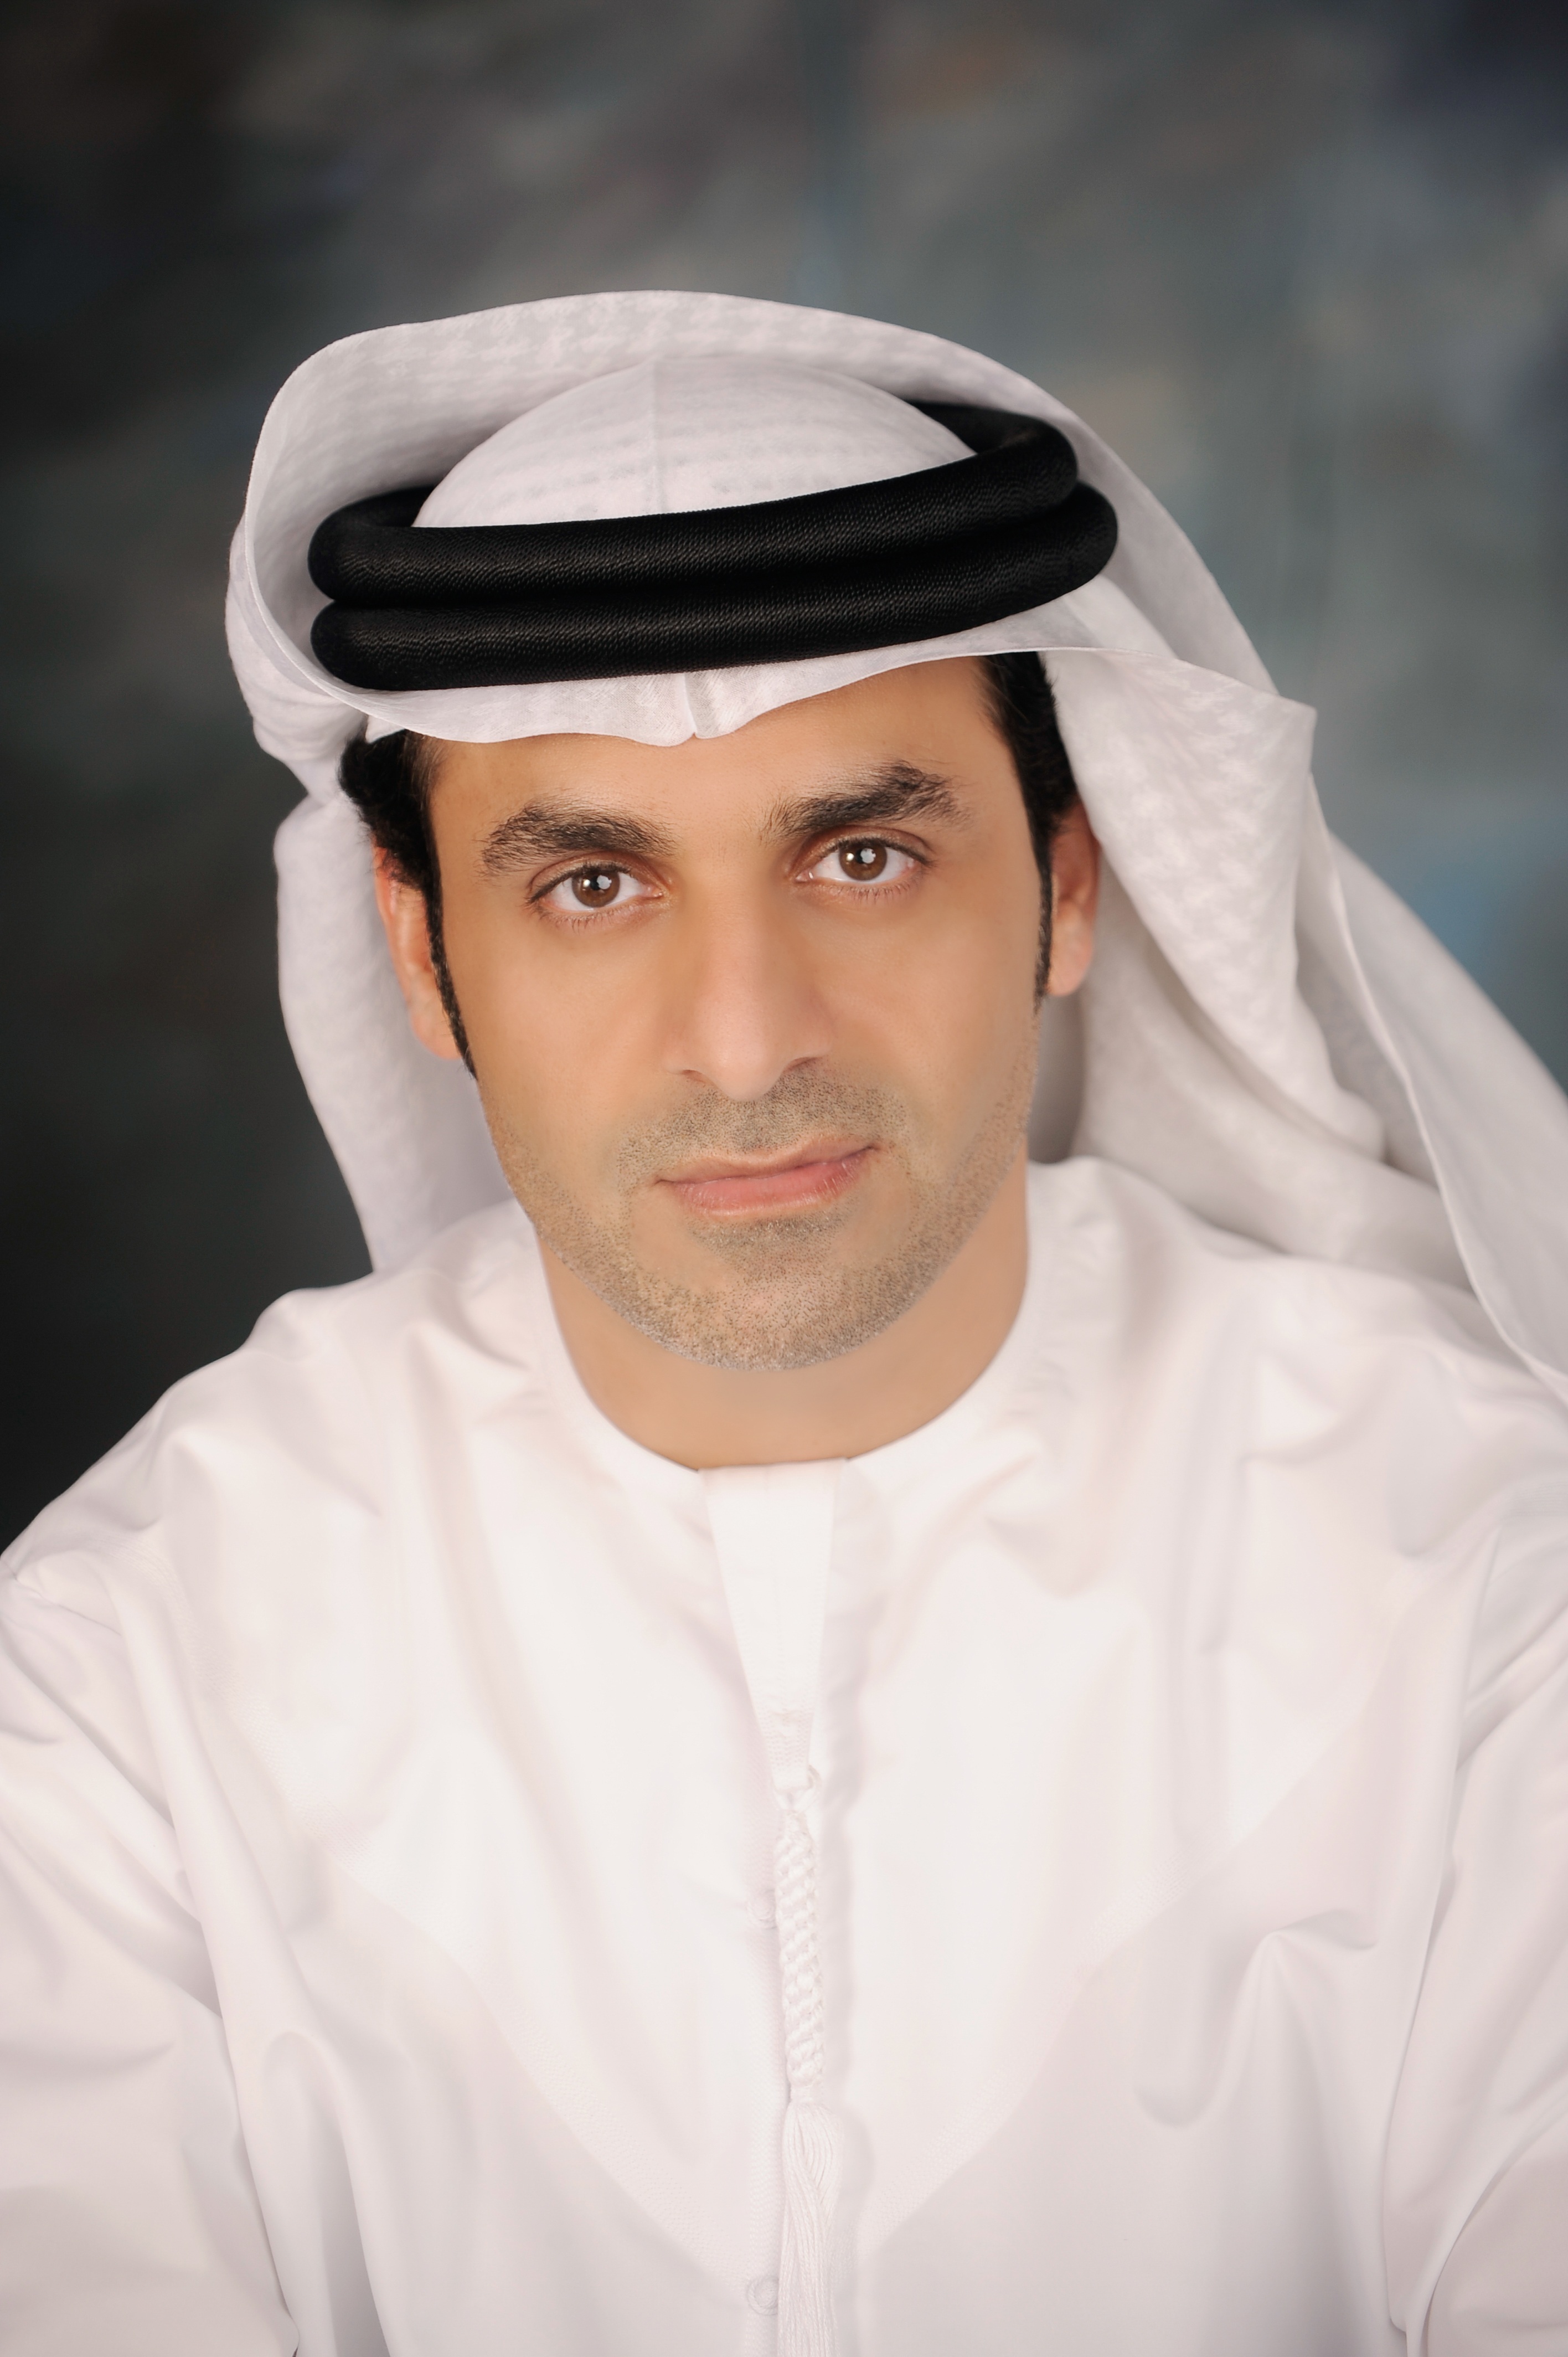
man, person, white, male, portrait, clothing, lady, face, head, muslim, traditional clothing, thobe, dress islamic